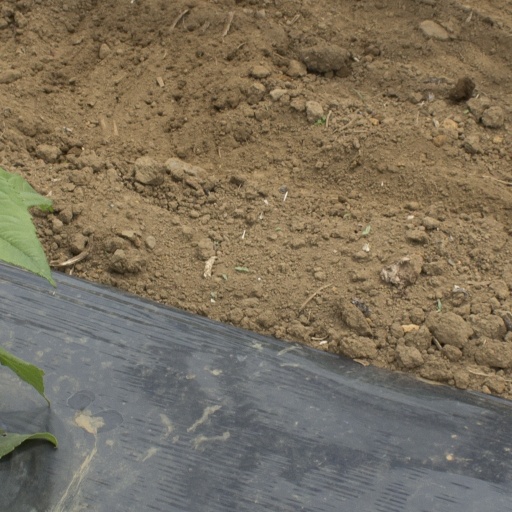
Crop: Jerusalem artichoke